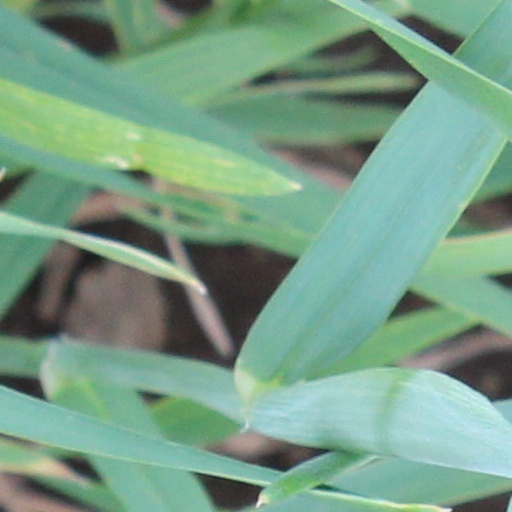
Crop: wheat